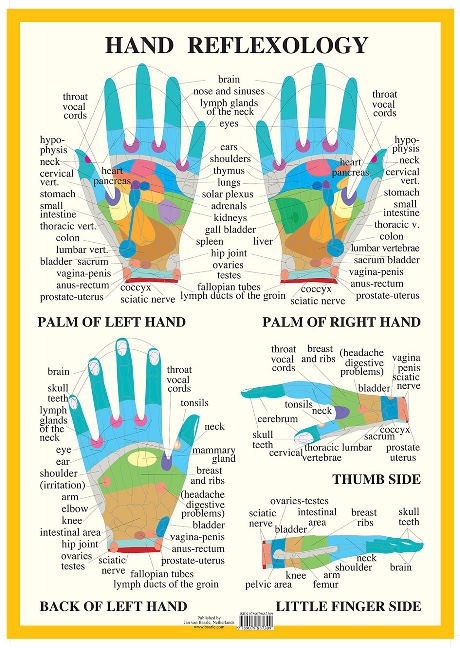
Hand Reflexology -- A2
Full-colour laminated poster. All the reflex zones on the palm and back of the right and left hands are to be found on this classic poster.
Brand: Jan Van Baarle (NL)
Category: Health & Beauty > Health Care > Acupuncture > Acupuncture Models